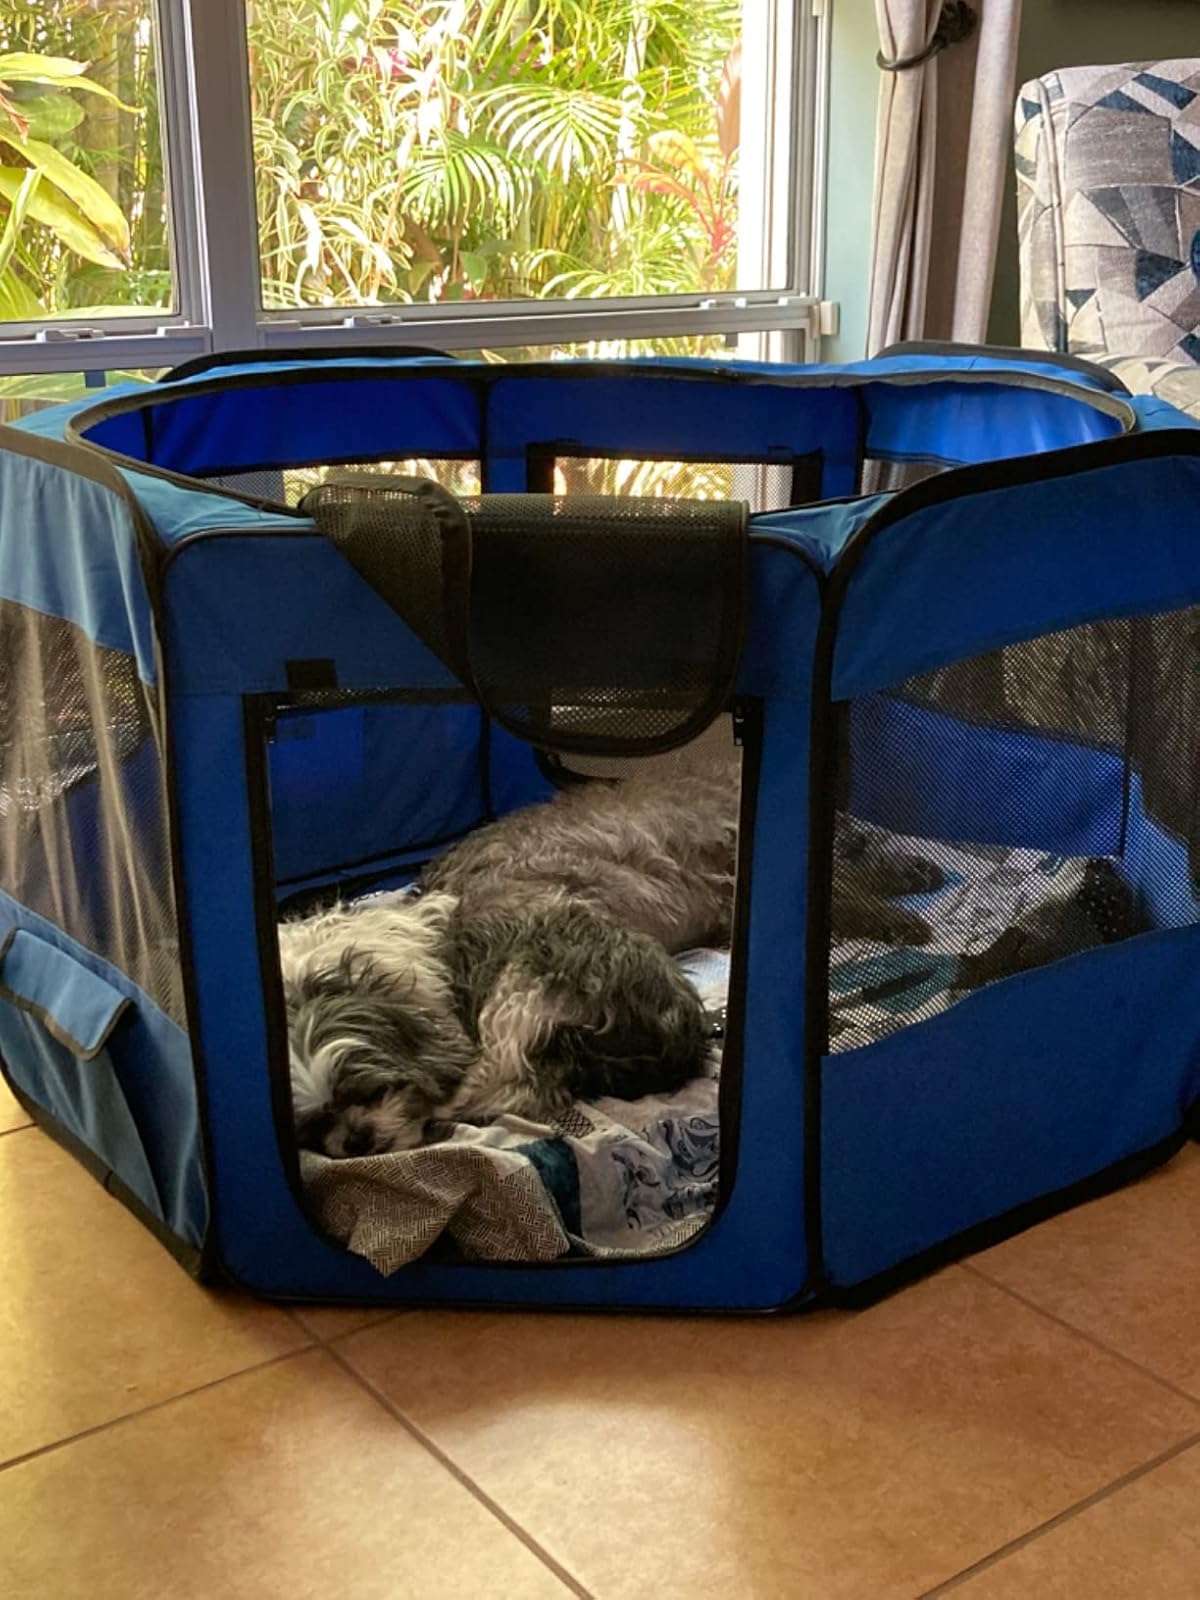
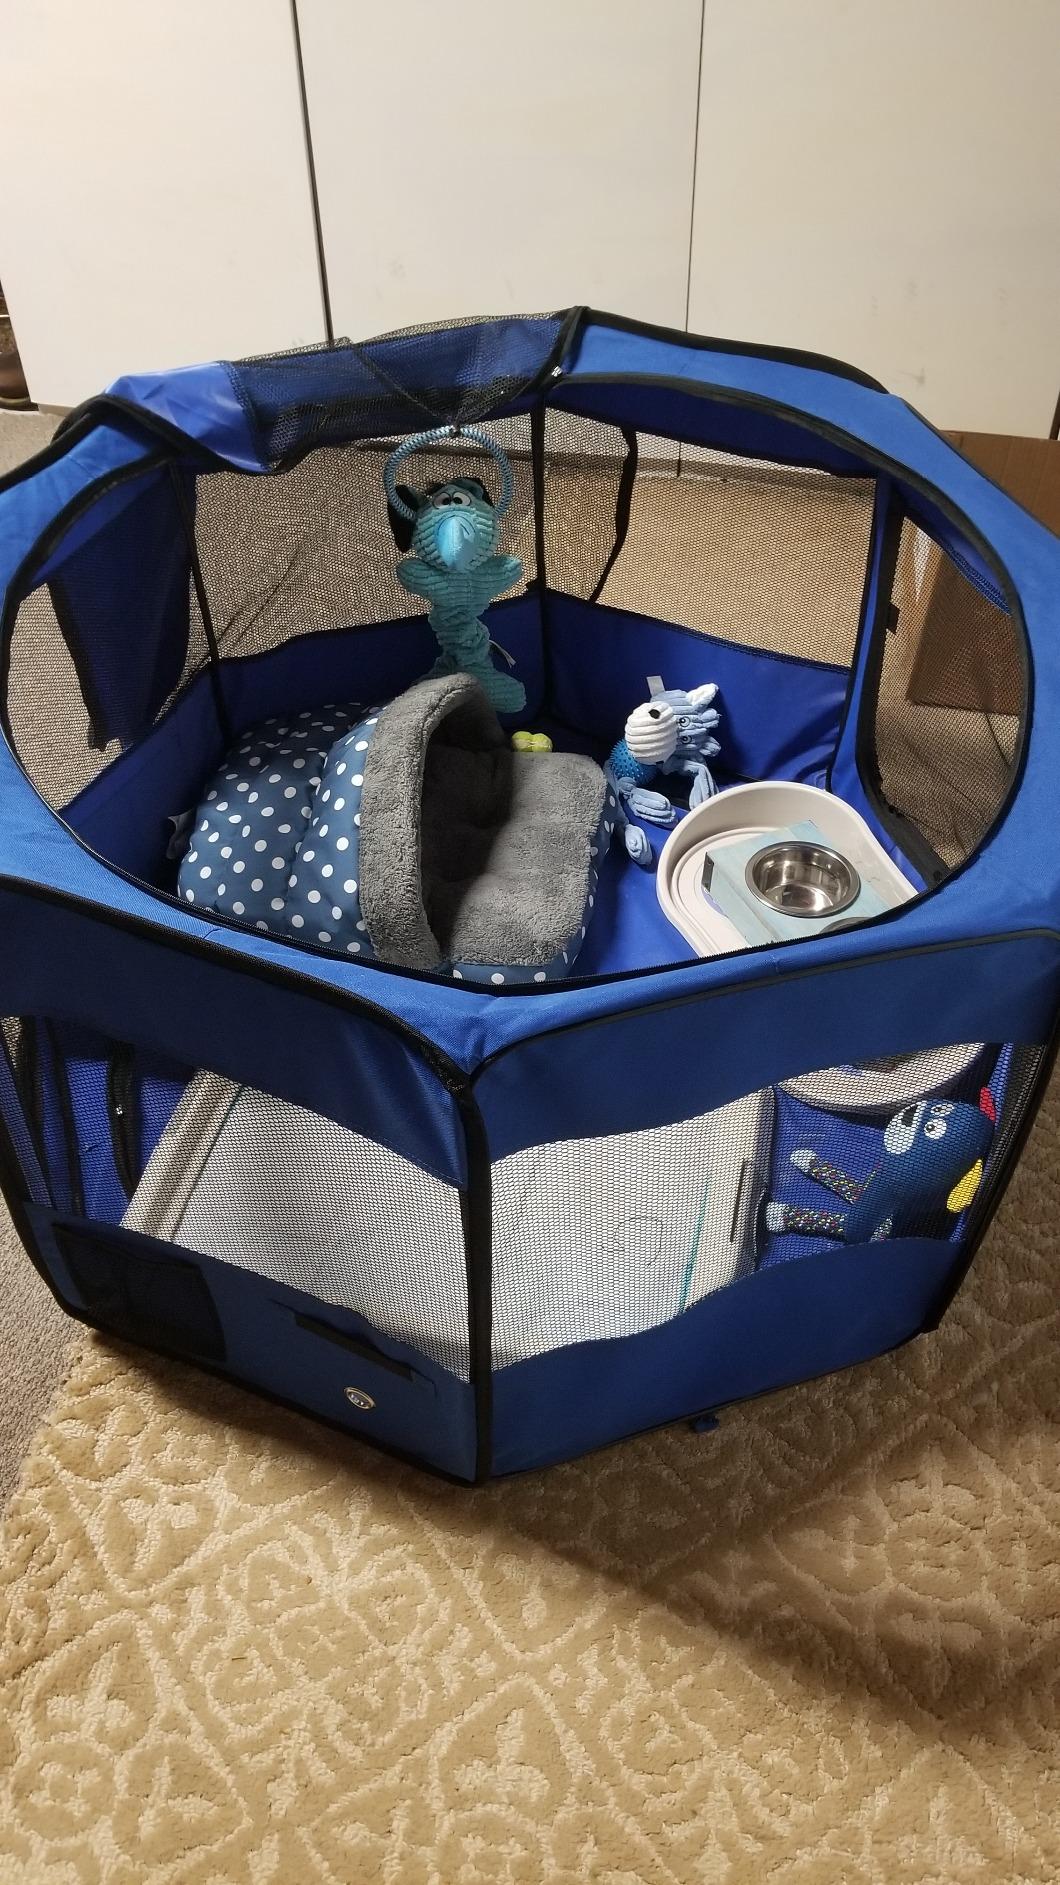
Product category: items_kennel
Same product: yes